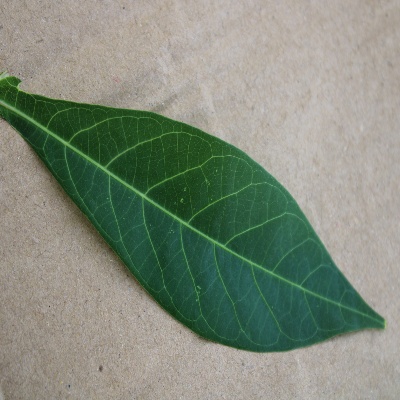
Crop: Cassava
Condition: healthy